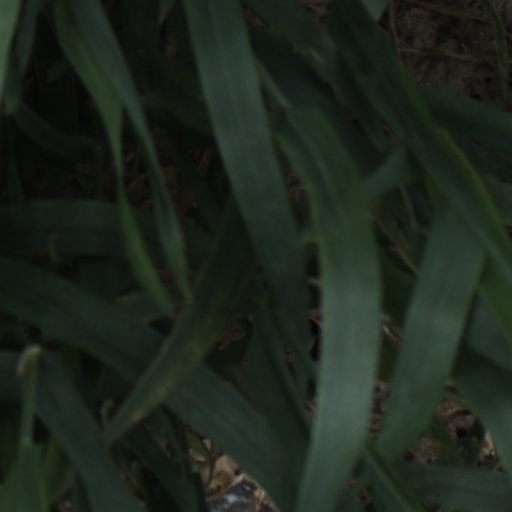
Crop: wheat